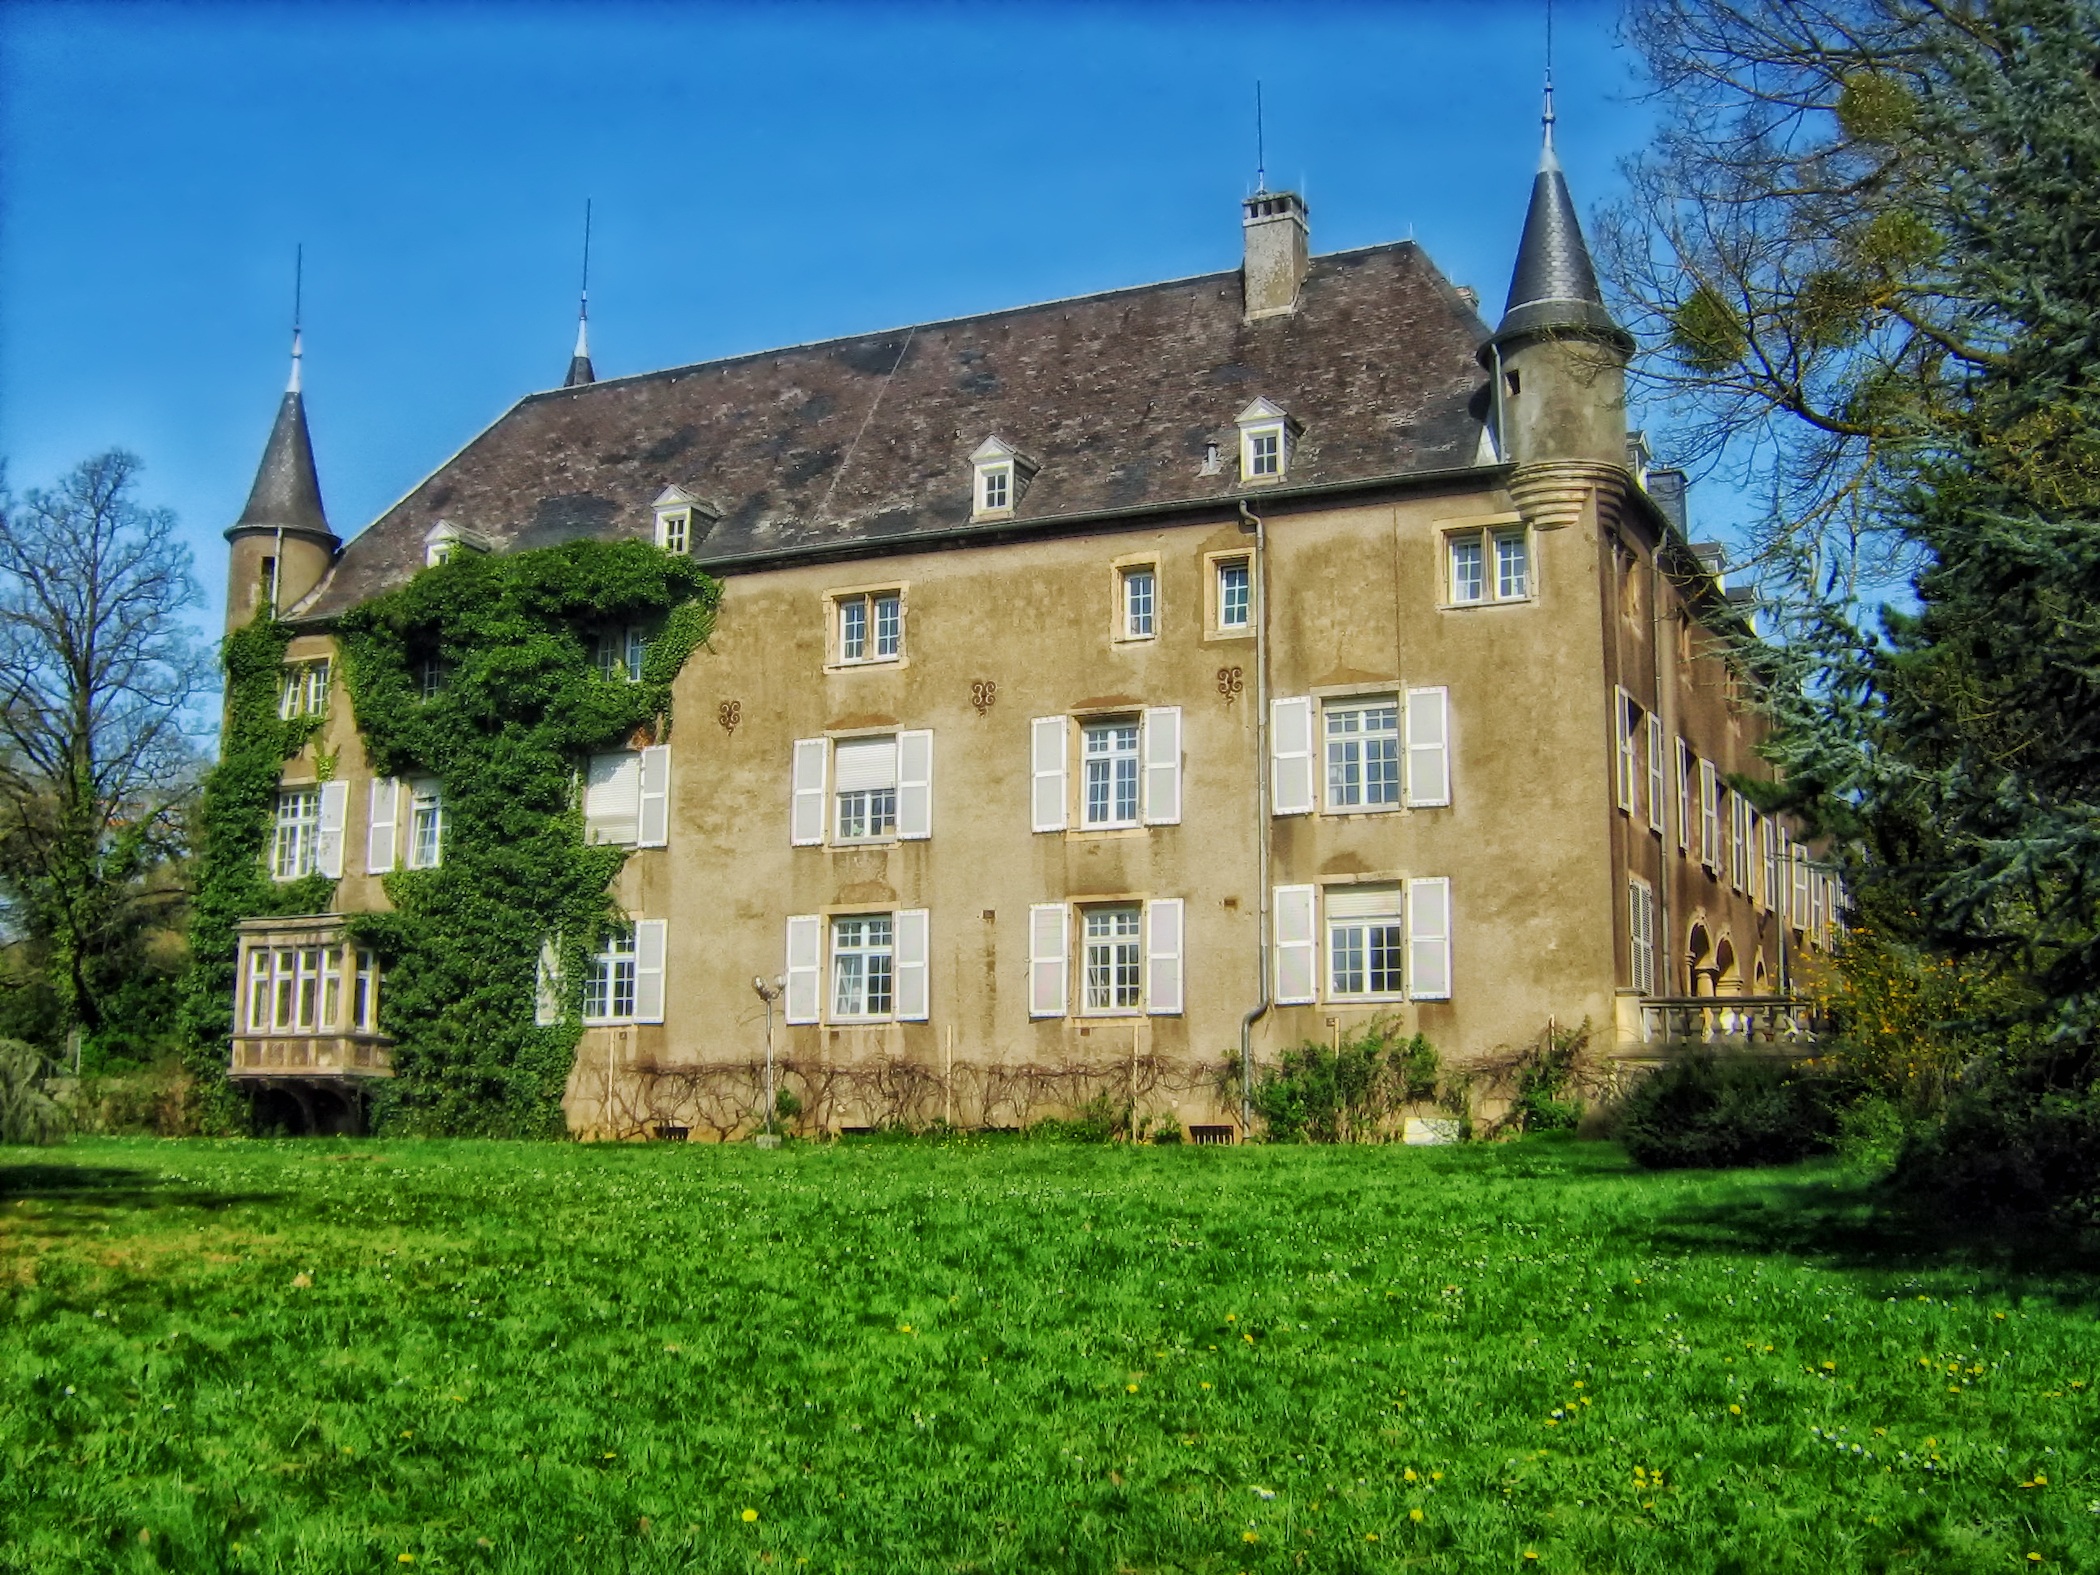
nature, grass, architecture, lawn, house, building, chateau, village, cottage, landmark, property, historic, outside, farmhouse, monastery, luxembourg, estate, manor house, destinations, rural area, stately home, almshouse, water castle, differdange castle